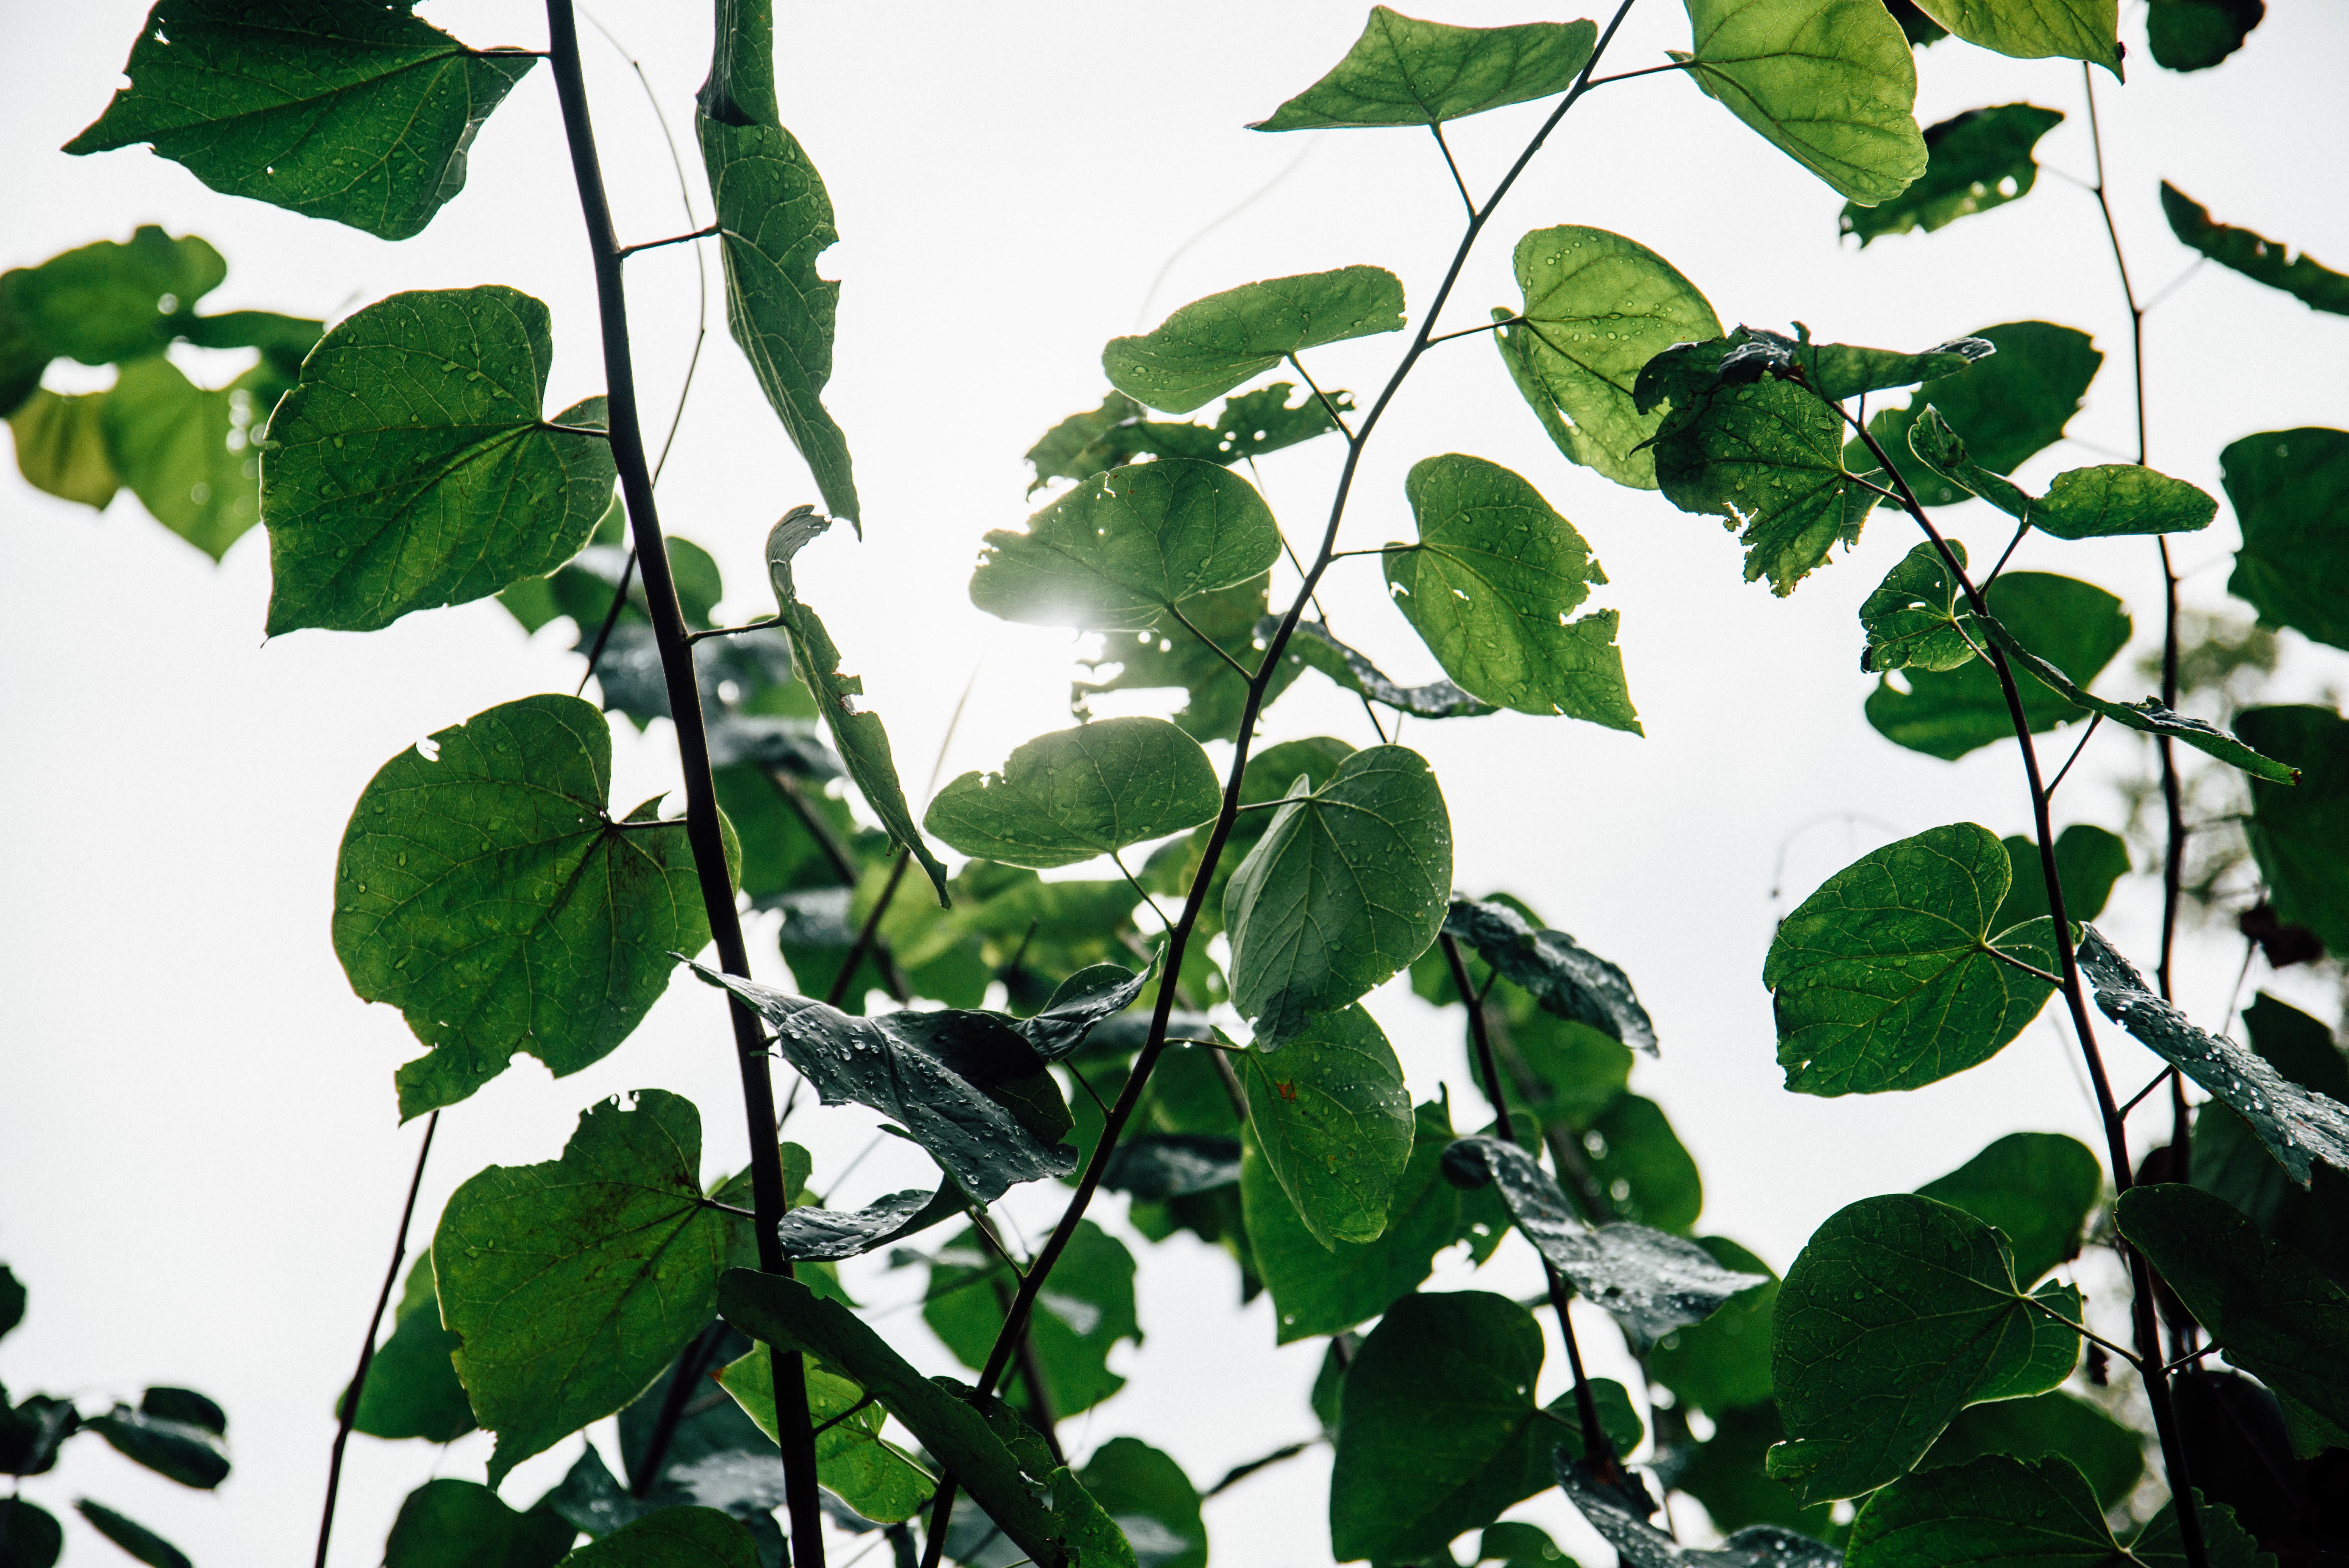
tree, branch, plant, leaf, flower, food, green, produce, ivy, botany, flora, flowering plant, annual plant, plant stem, land plant